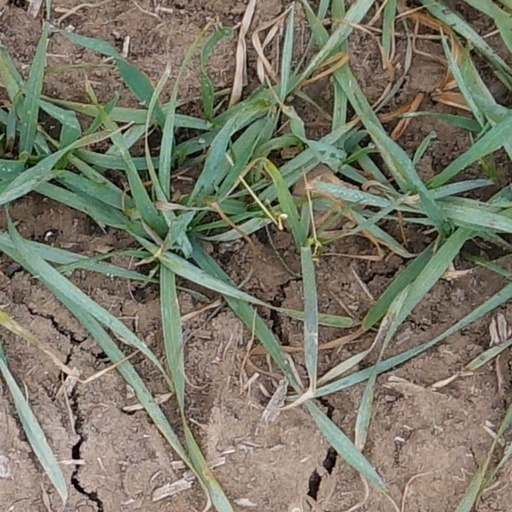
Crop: wheat